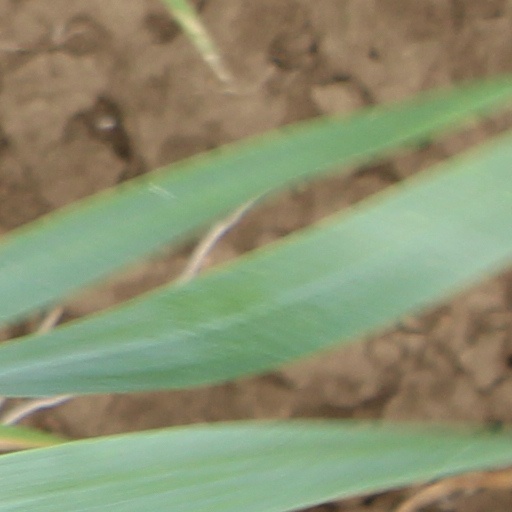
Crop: wheat